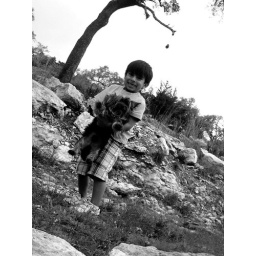
he was in love with that dog.everywhere my little brother was the dog was with him.it was so cute :]